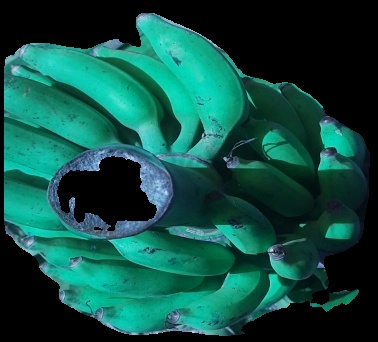
Variety: elakki-bale
Grade: grade3